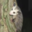
Label: possum